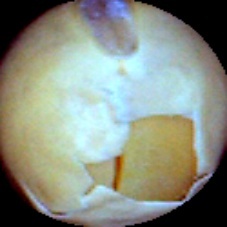
Label: Skin-damaged